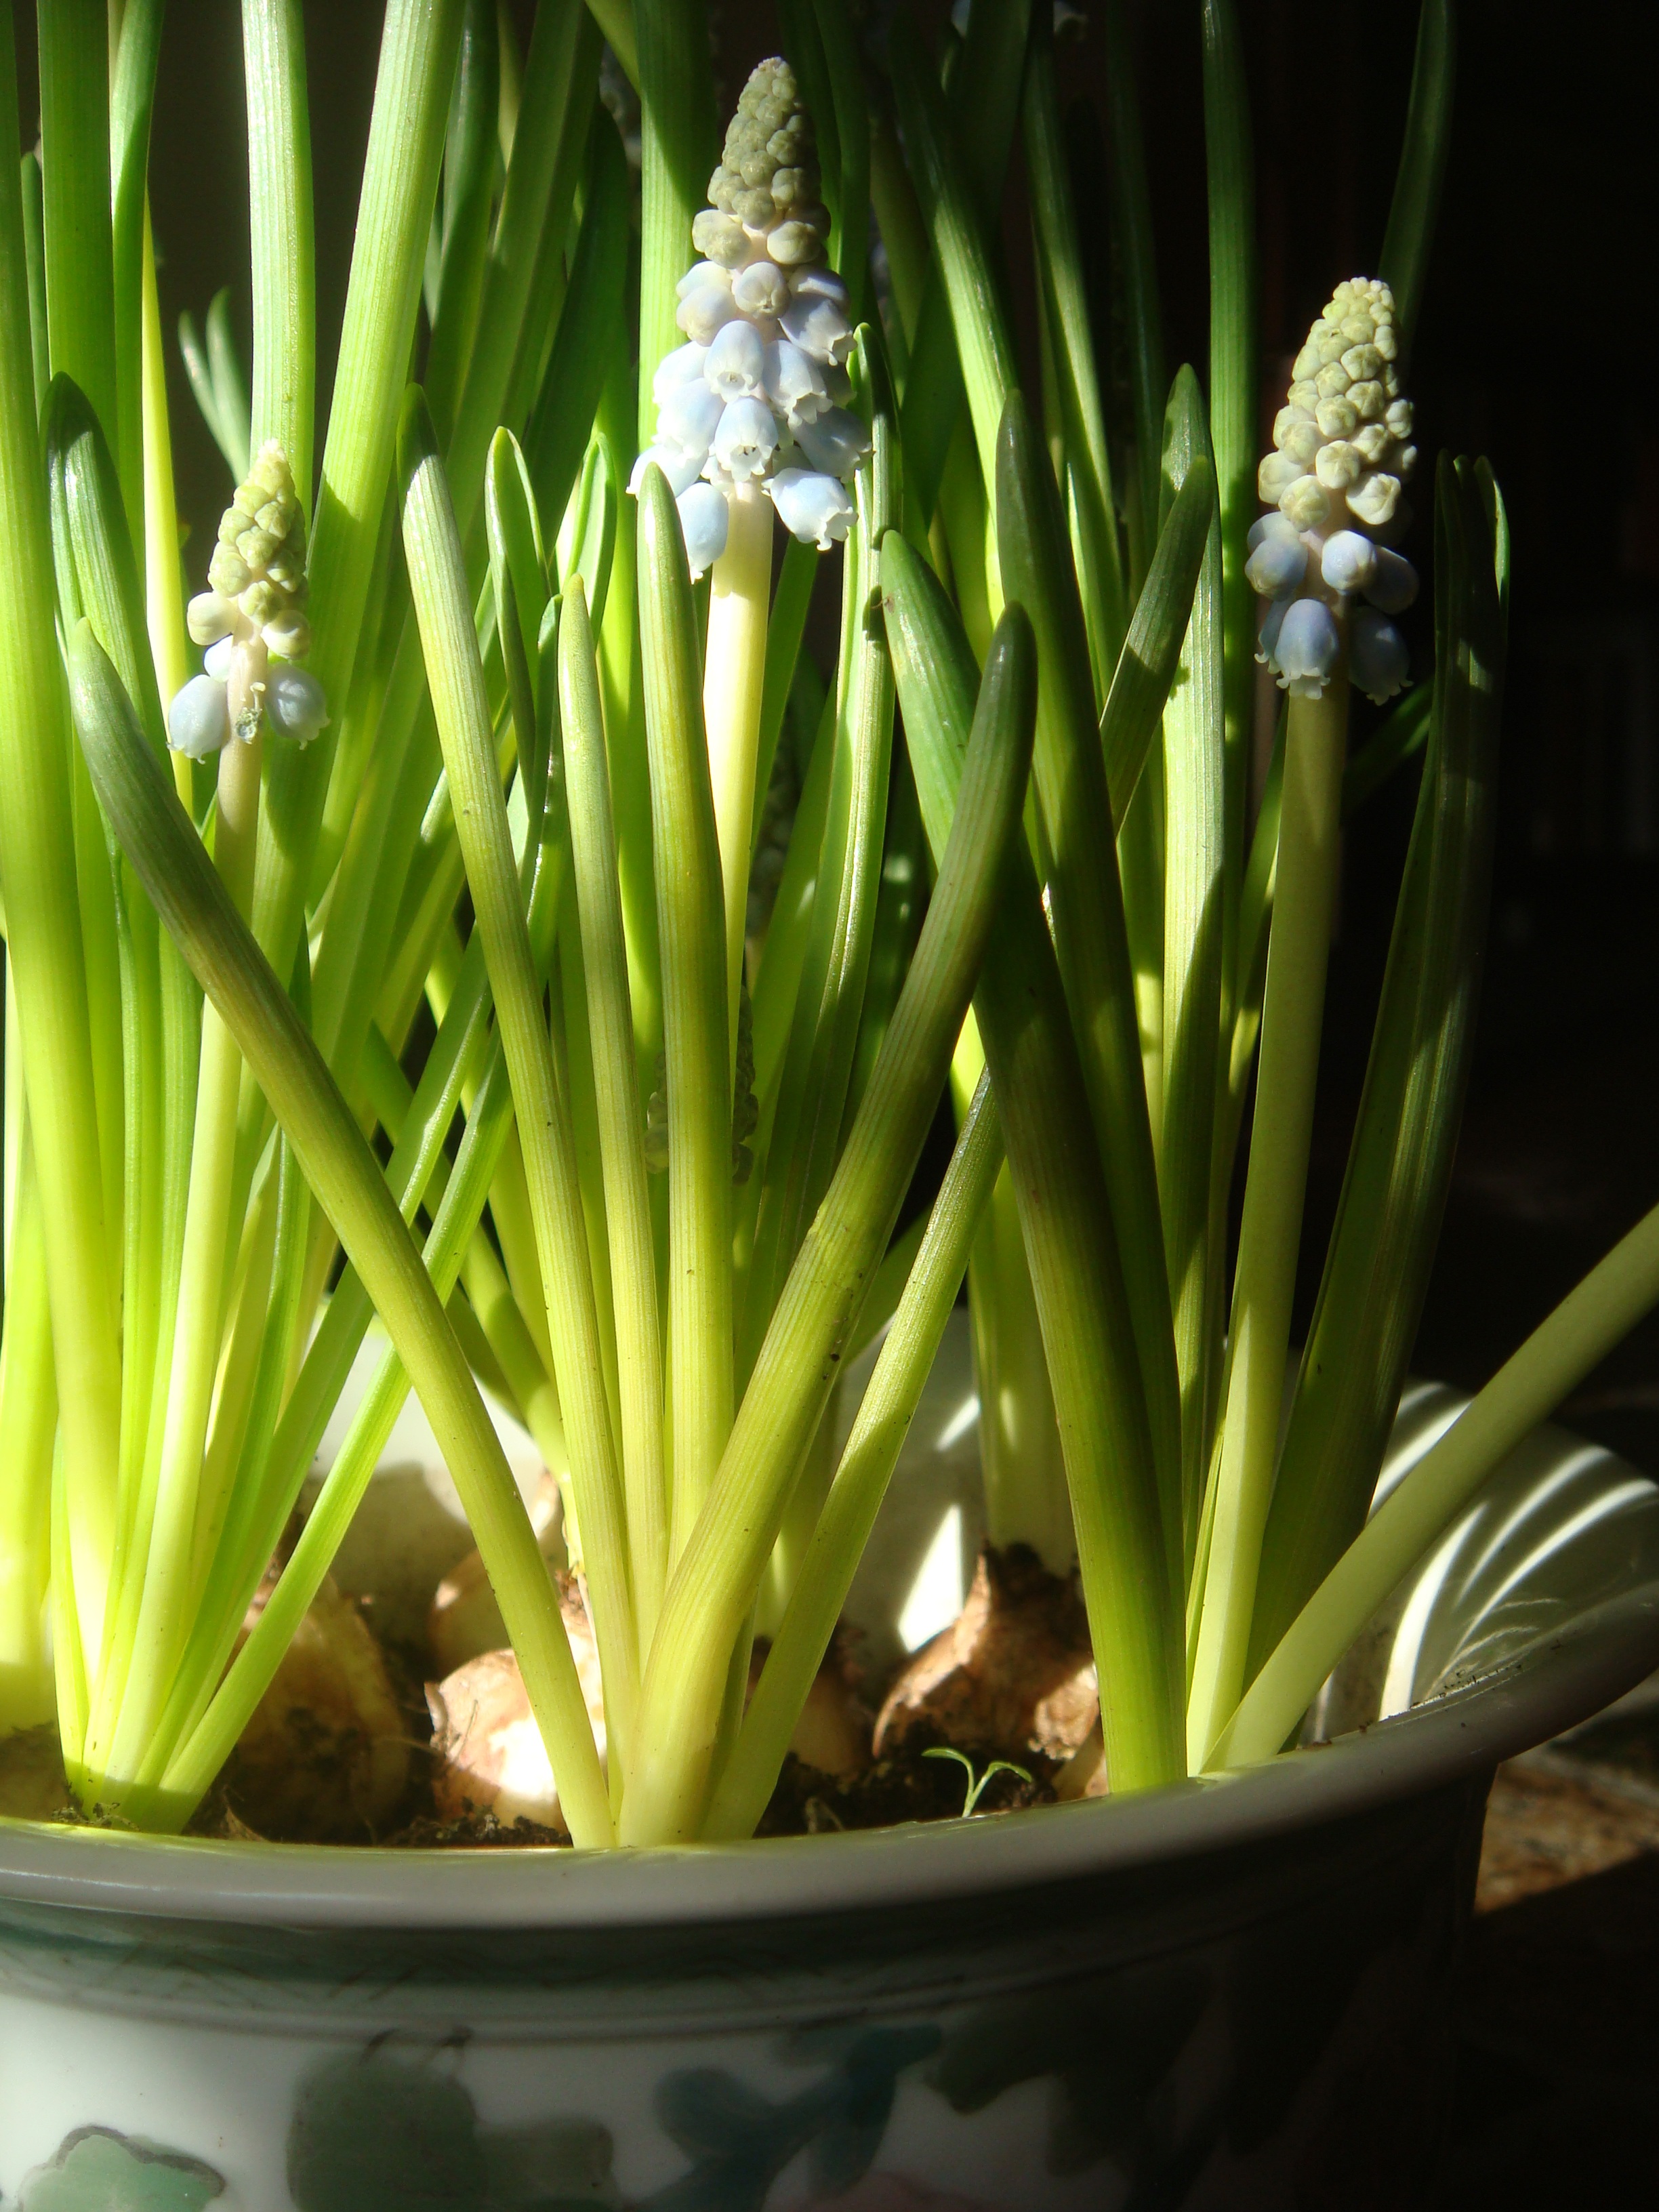
grass, plant, stem, sunlight, flower, bloom, food, spring, green, produce, vegetable, botany, flora, flower pot, bulbs, muscari, spring flower, flowering plant, muscari botryoides, grass family, plant stem, land plant, arecales